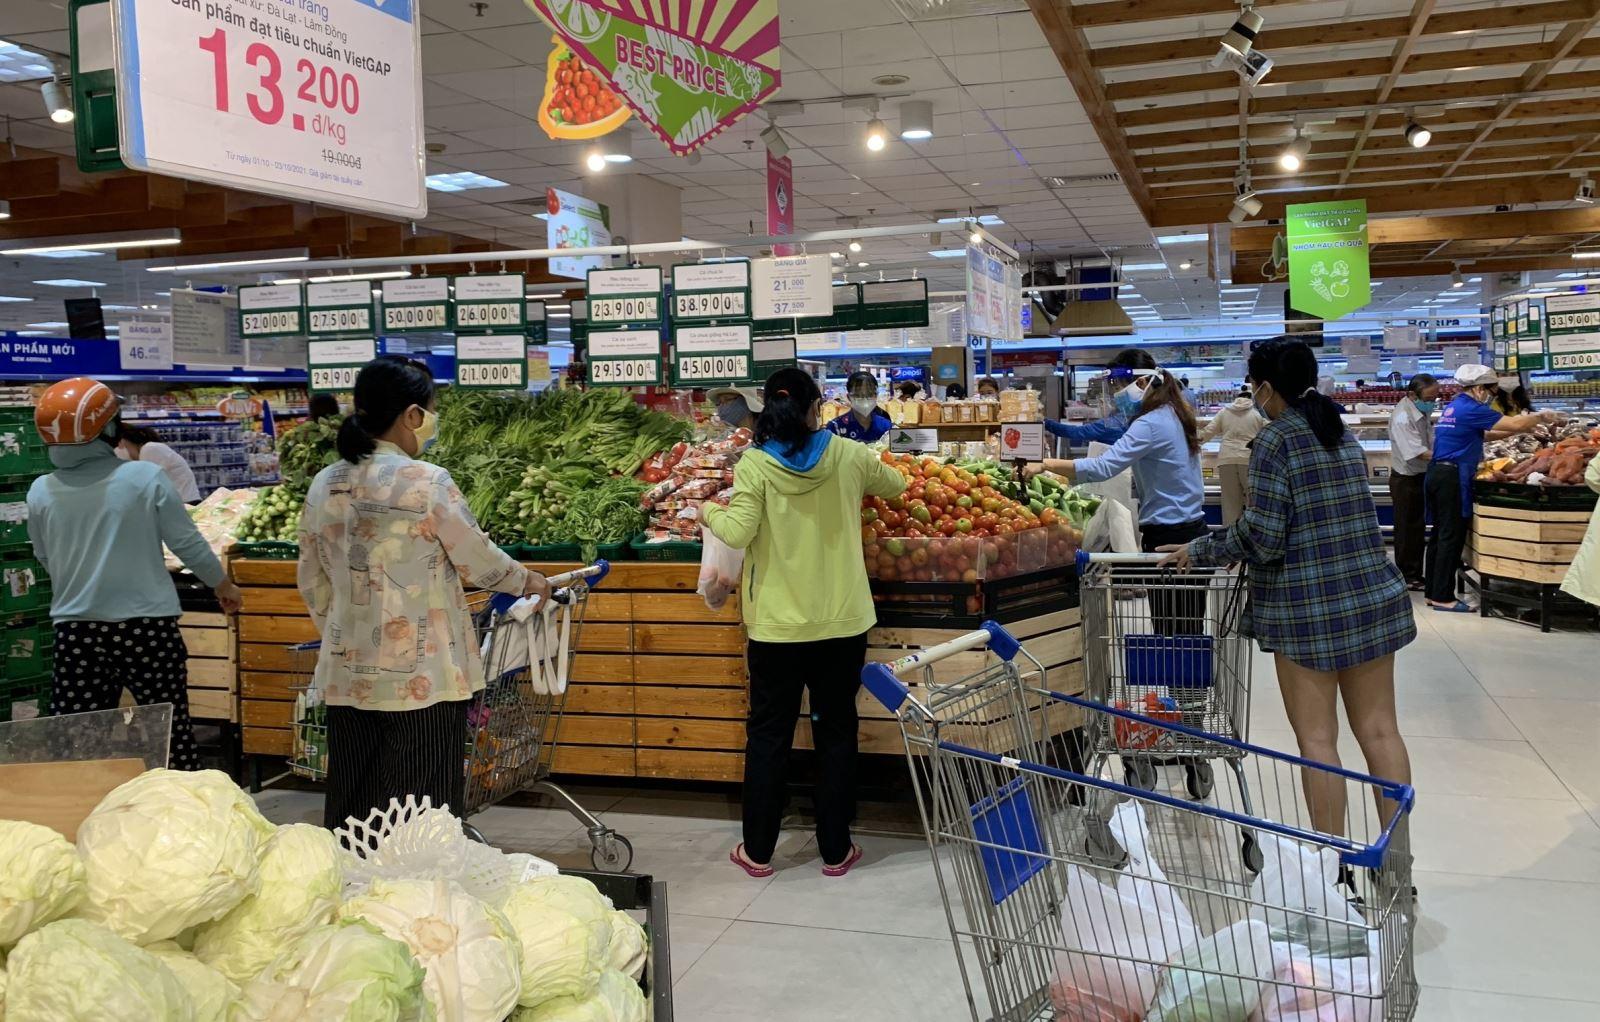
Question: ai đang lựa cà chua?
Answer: người phụ nữ ao vàng đang lựa cà chua